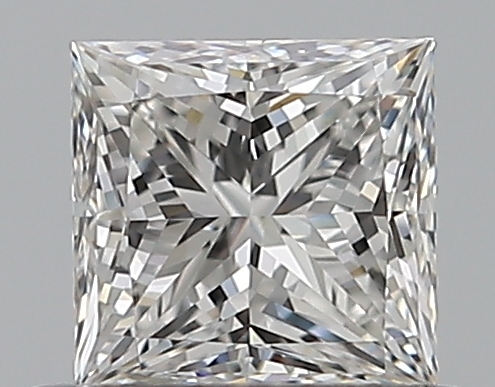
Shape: princess
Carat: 0.51
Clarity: VVS1
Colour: F
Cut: EX
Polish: EX
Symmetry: VG
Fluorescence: N
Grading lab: GIA
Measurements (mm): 4.38 x 4.28 x 3.11